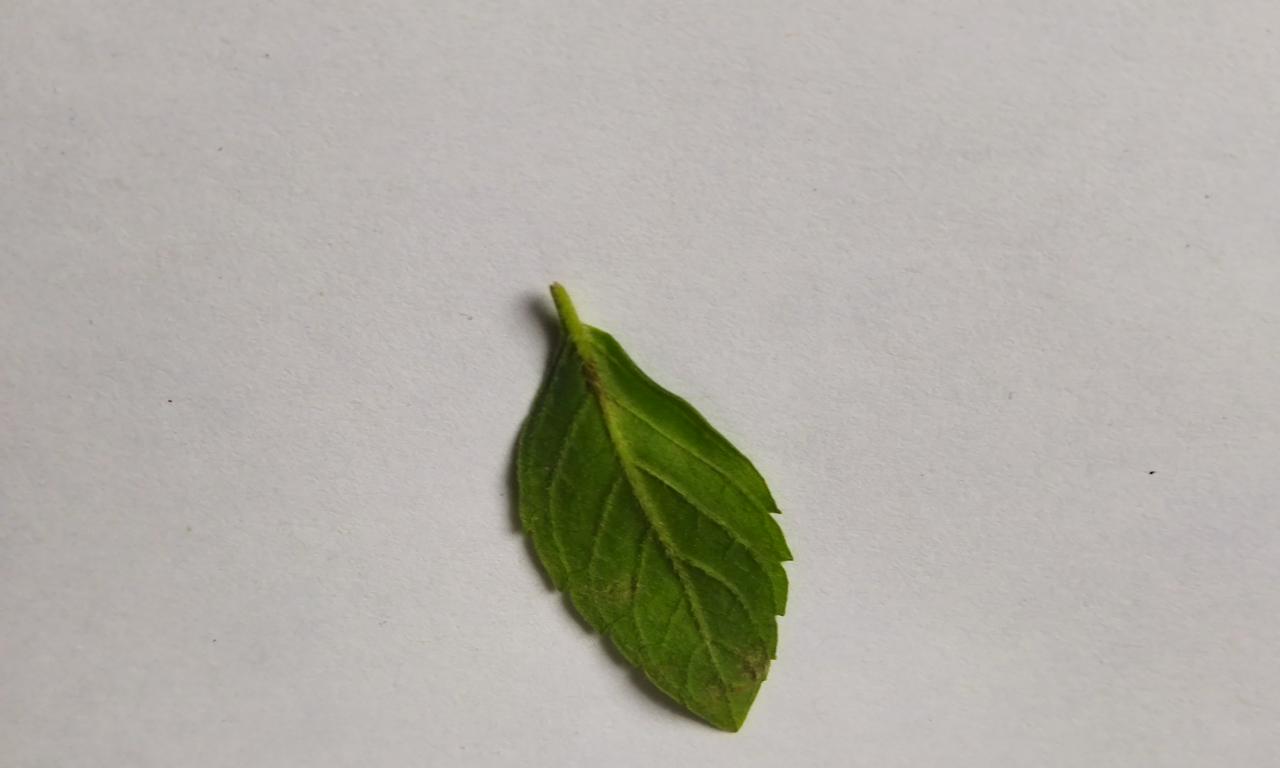
Label: Fresh